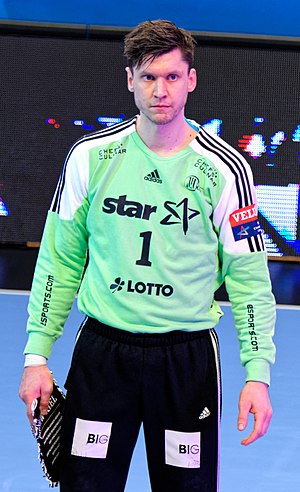
Niklas Landin Jacobsen
Niklas Landin Jacobsen er en dansk håndboldspiller, der spiller som målmand for THW Kiel i Bundesligaen. Han fik debut på Danmarks håndboldlandshold i 2008. Med det danske landshold vandt han VM i håndbold 2019.